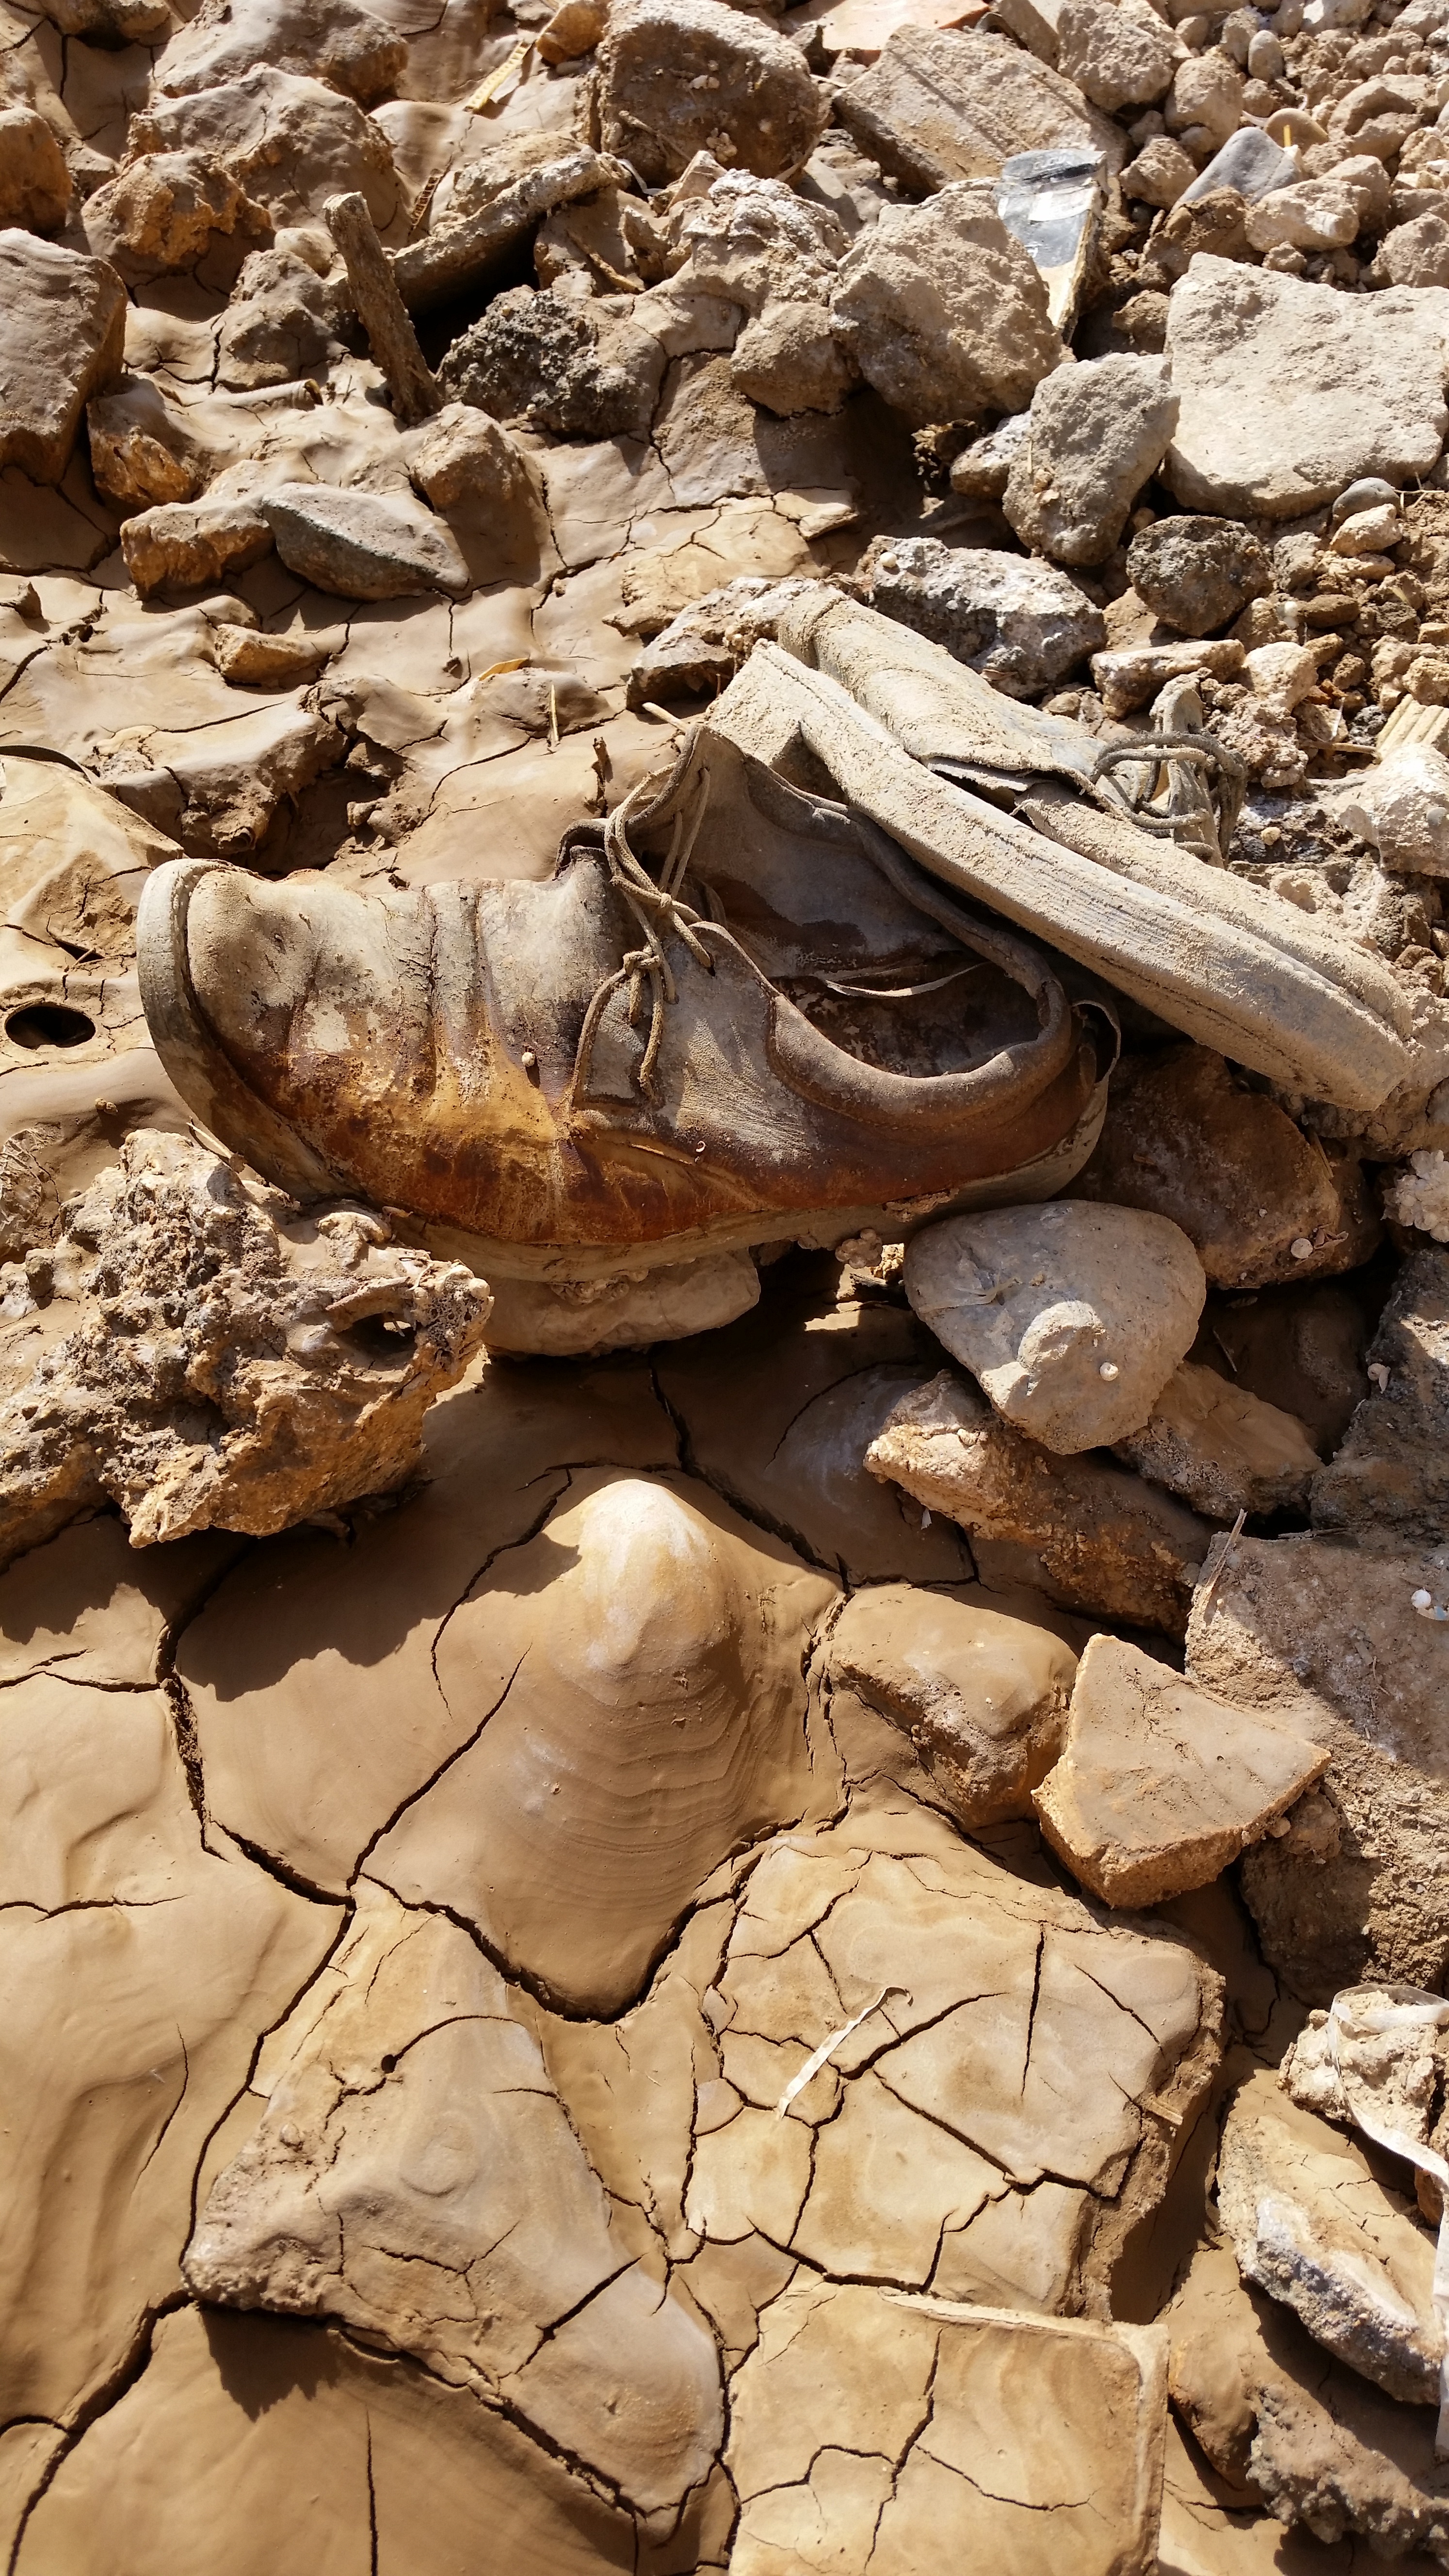
tree, rock, wood, brown, soil, stone wall, reptile, material, geology, temple, carving, drought, old shoe, ancient history